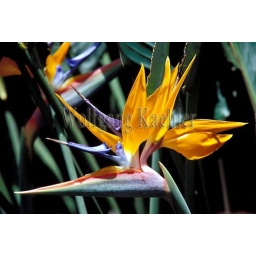
Cuba, near pinar del rio, soroa, orchid farm and botanical garden, bird of paradise flower